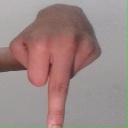
अक्षर: प